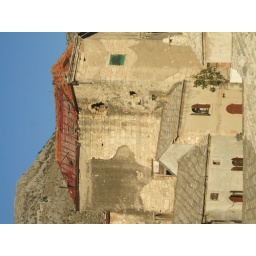
Shell damaged building by the bridge